Cyane Fossae

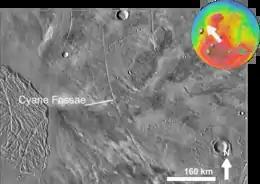
Cyane Fossae based on THEMIS day-time image

Cyane Fossae is a trough in the Diacria quadrangle of Mars. It is centered at 31.3° north latitude and 121.2° west longitude. It is long and was named after a classical albedo feature name.